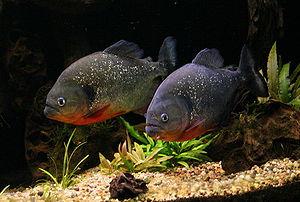
deux pygocentrus caribes d'environ 25/30 centimètres faisant parti d'un groupe de cinq individus dans un aquarium de 700 litres
Pygocentrus cariba appelé aussi piranha aux oreilles noires est un piranha est un poisson des eaux douces du fleuve de l'Orénoque et de ses affluents au Venezuela en Amérique du Sud. Le genre Pygocentrus regroupe les trois seules espèces de piranhas potentiellement dangereuses pour l'homme : Pygocentrus nattereri, Pygocentrus cariba et Pygocentrus piraya. Espèces grégaires, on les retrouve généralement en bancs de centaines voire de milliers d'individus.
Pygocentrus est un genre de poissons téléostéens de la famille des Serrasalmidae et de l'ordre des Characiformes. Le genre Pygocentrus a été révisé par en Copeia 1993.
Le Crocodile de l'Orénoque est une espèce de crocodiliens de la famille des Crocodylidae. Il est considéré comme le plus grand prédateur de l'écosystème de l'Orénoque et de ses affluents, et plus généralement comme le plus grand prédateur d'Amérique latine, avec une taille pouvant aller jusqu'à 7 mètres. Il est endémique du bassin de l'Orénoque, situé en Colombie et au Venezuela, et ne fréquente que les eaux douces. Les populations les plus importantes de crocodiles de l'Orénoque se situent au niveau des ríos Cojedes et Capanaparo.